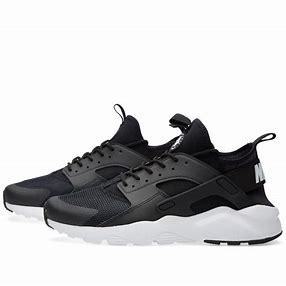
Brand: Nike
Model: Air Huarache Run Ultra